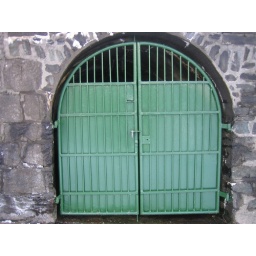
Gate in stone wall